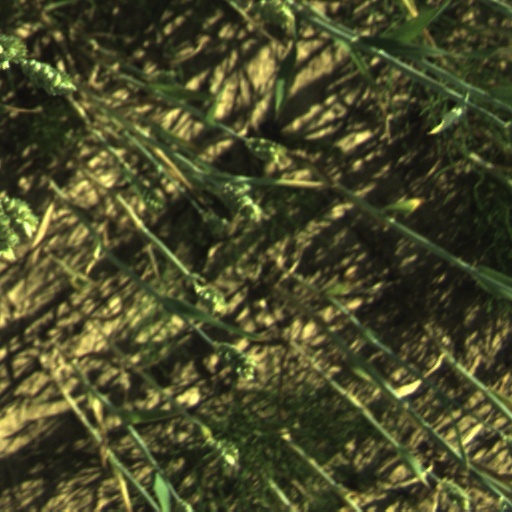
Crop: wheat